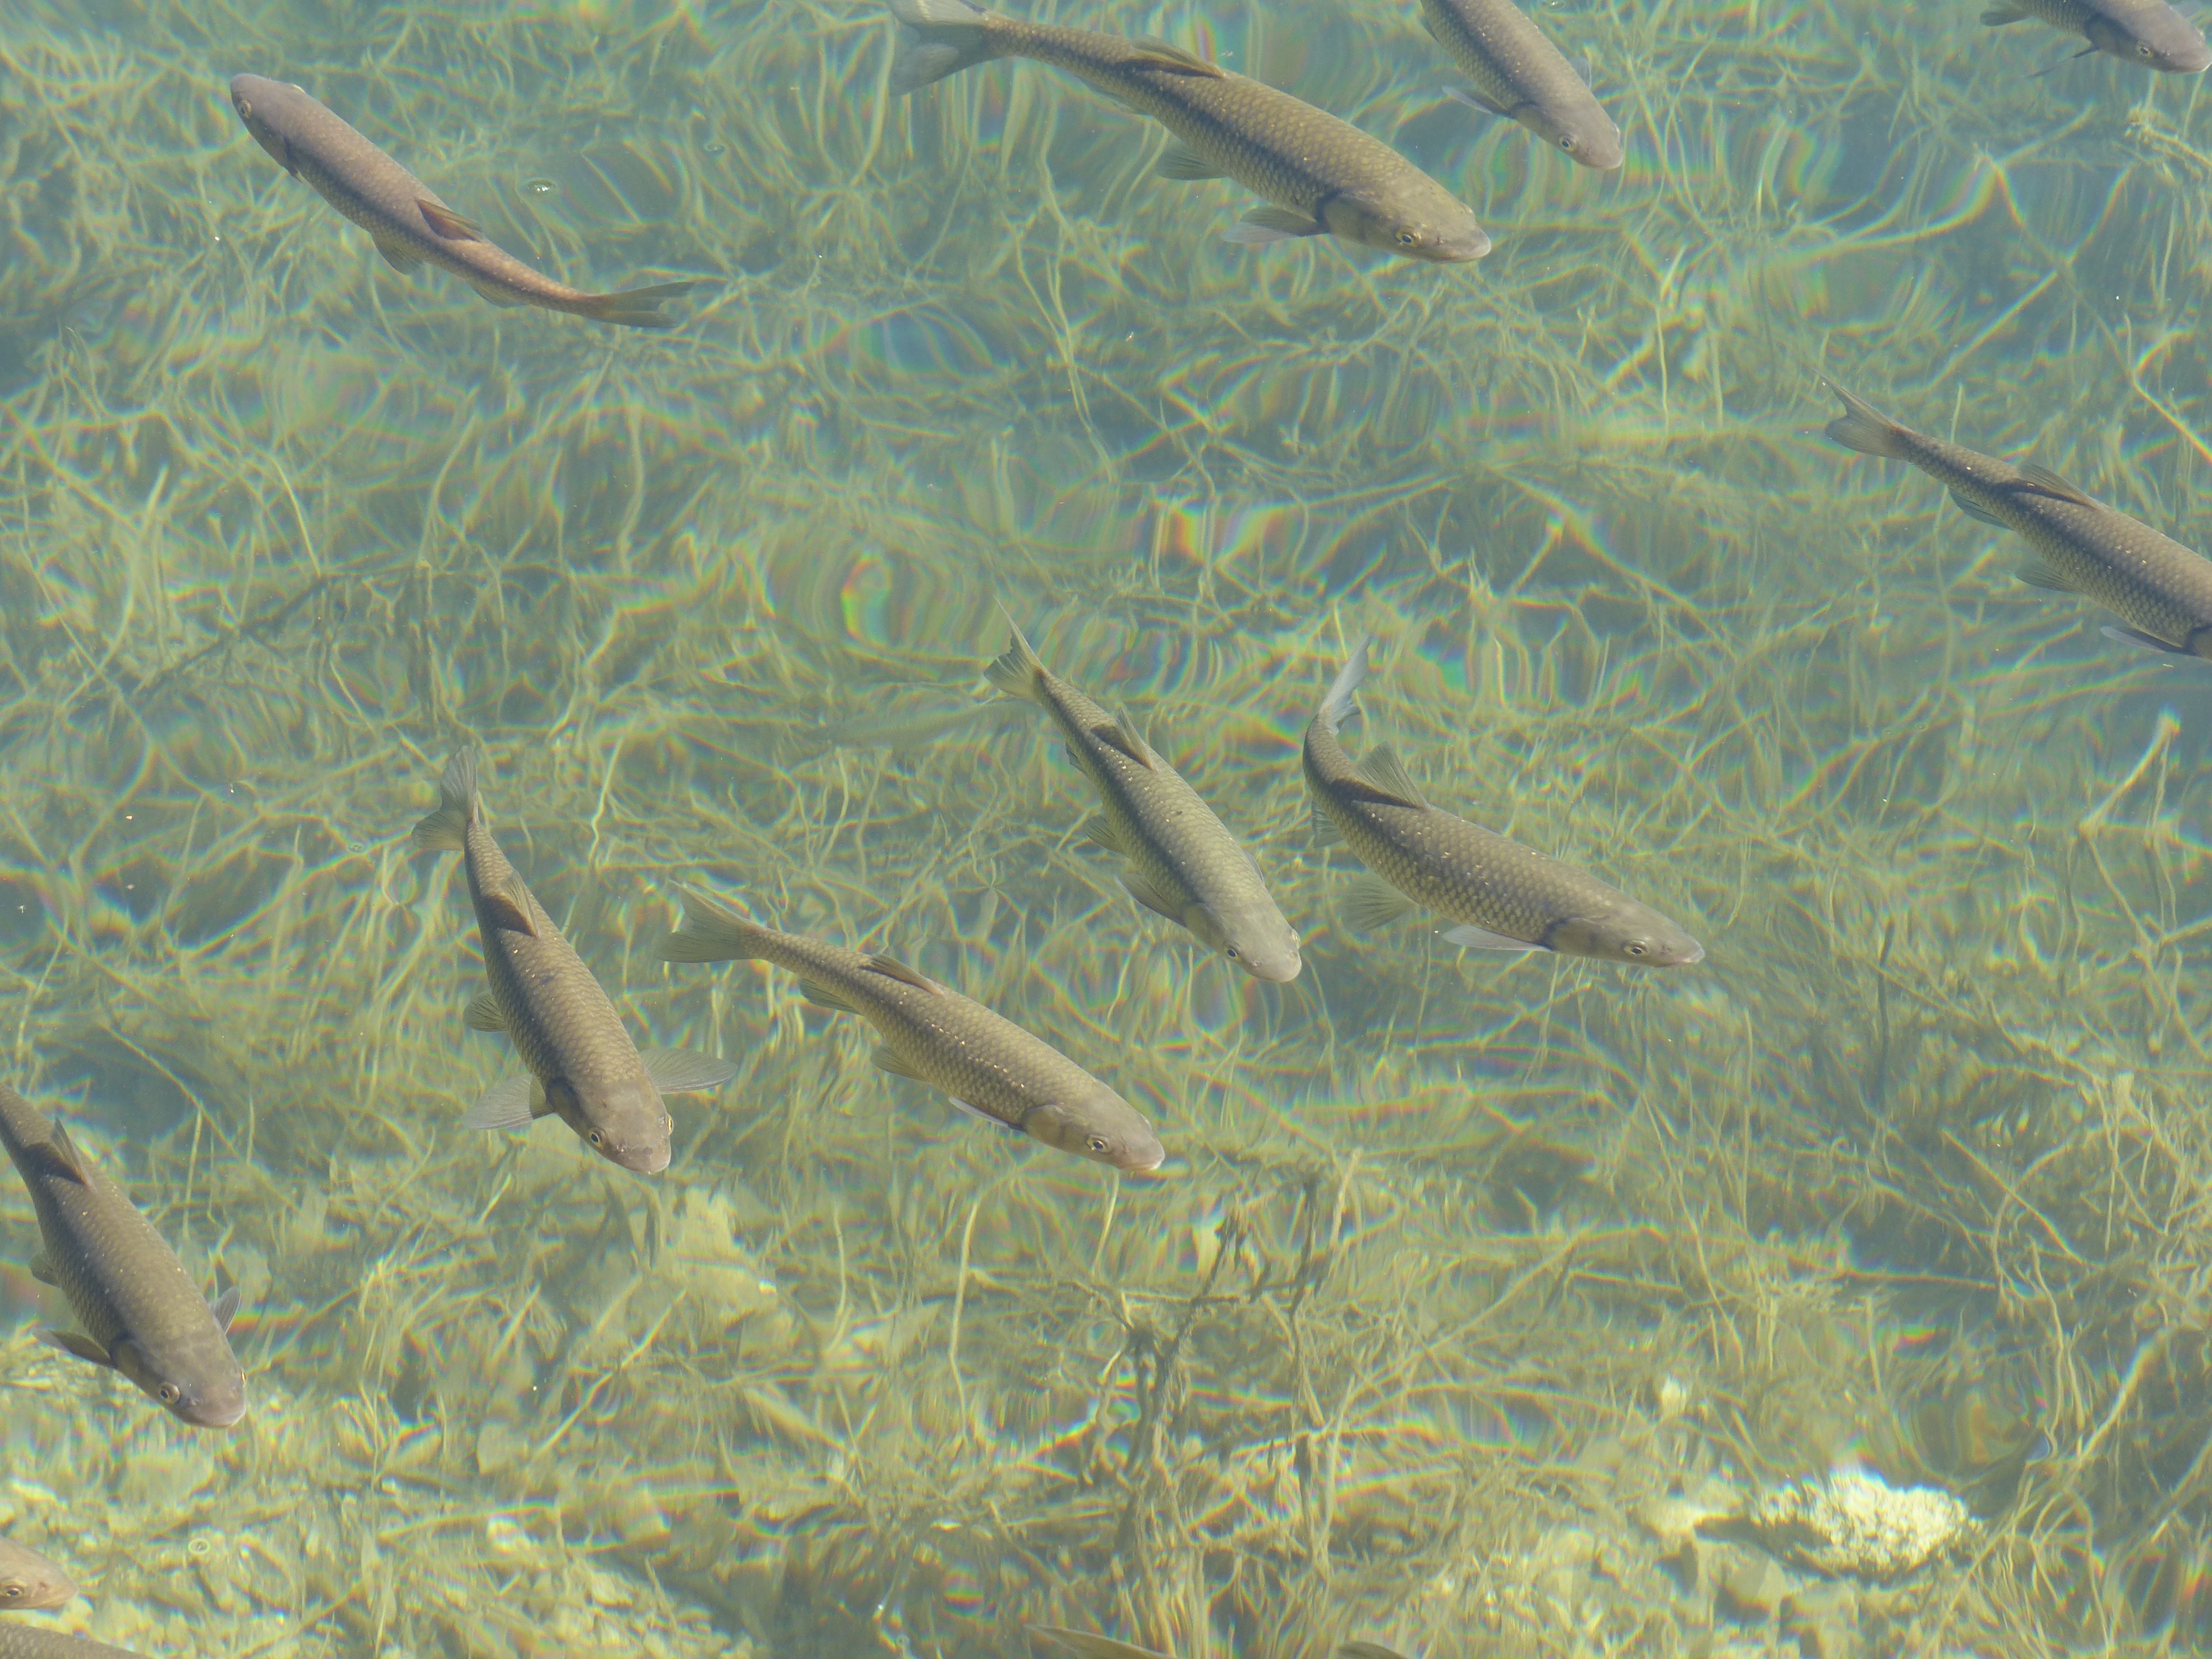
water, underwater, swim, biology, fish, fauna, animals, fish swarm, marine biology